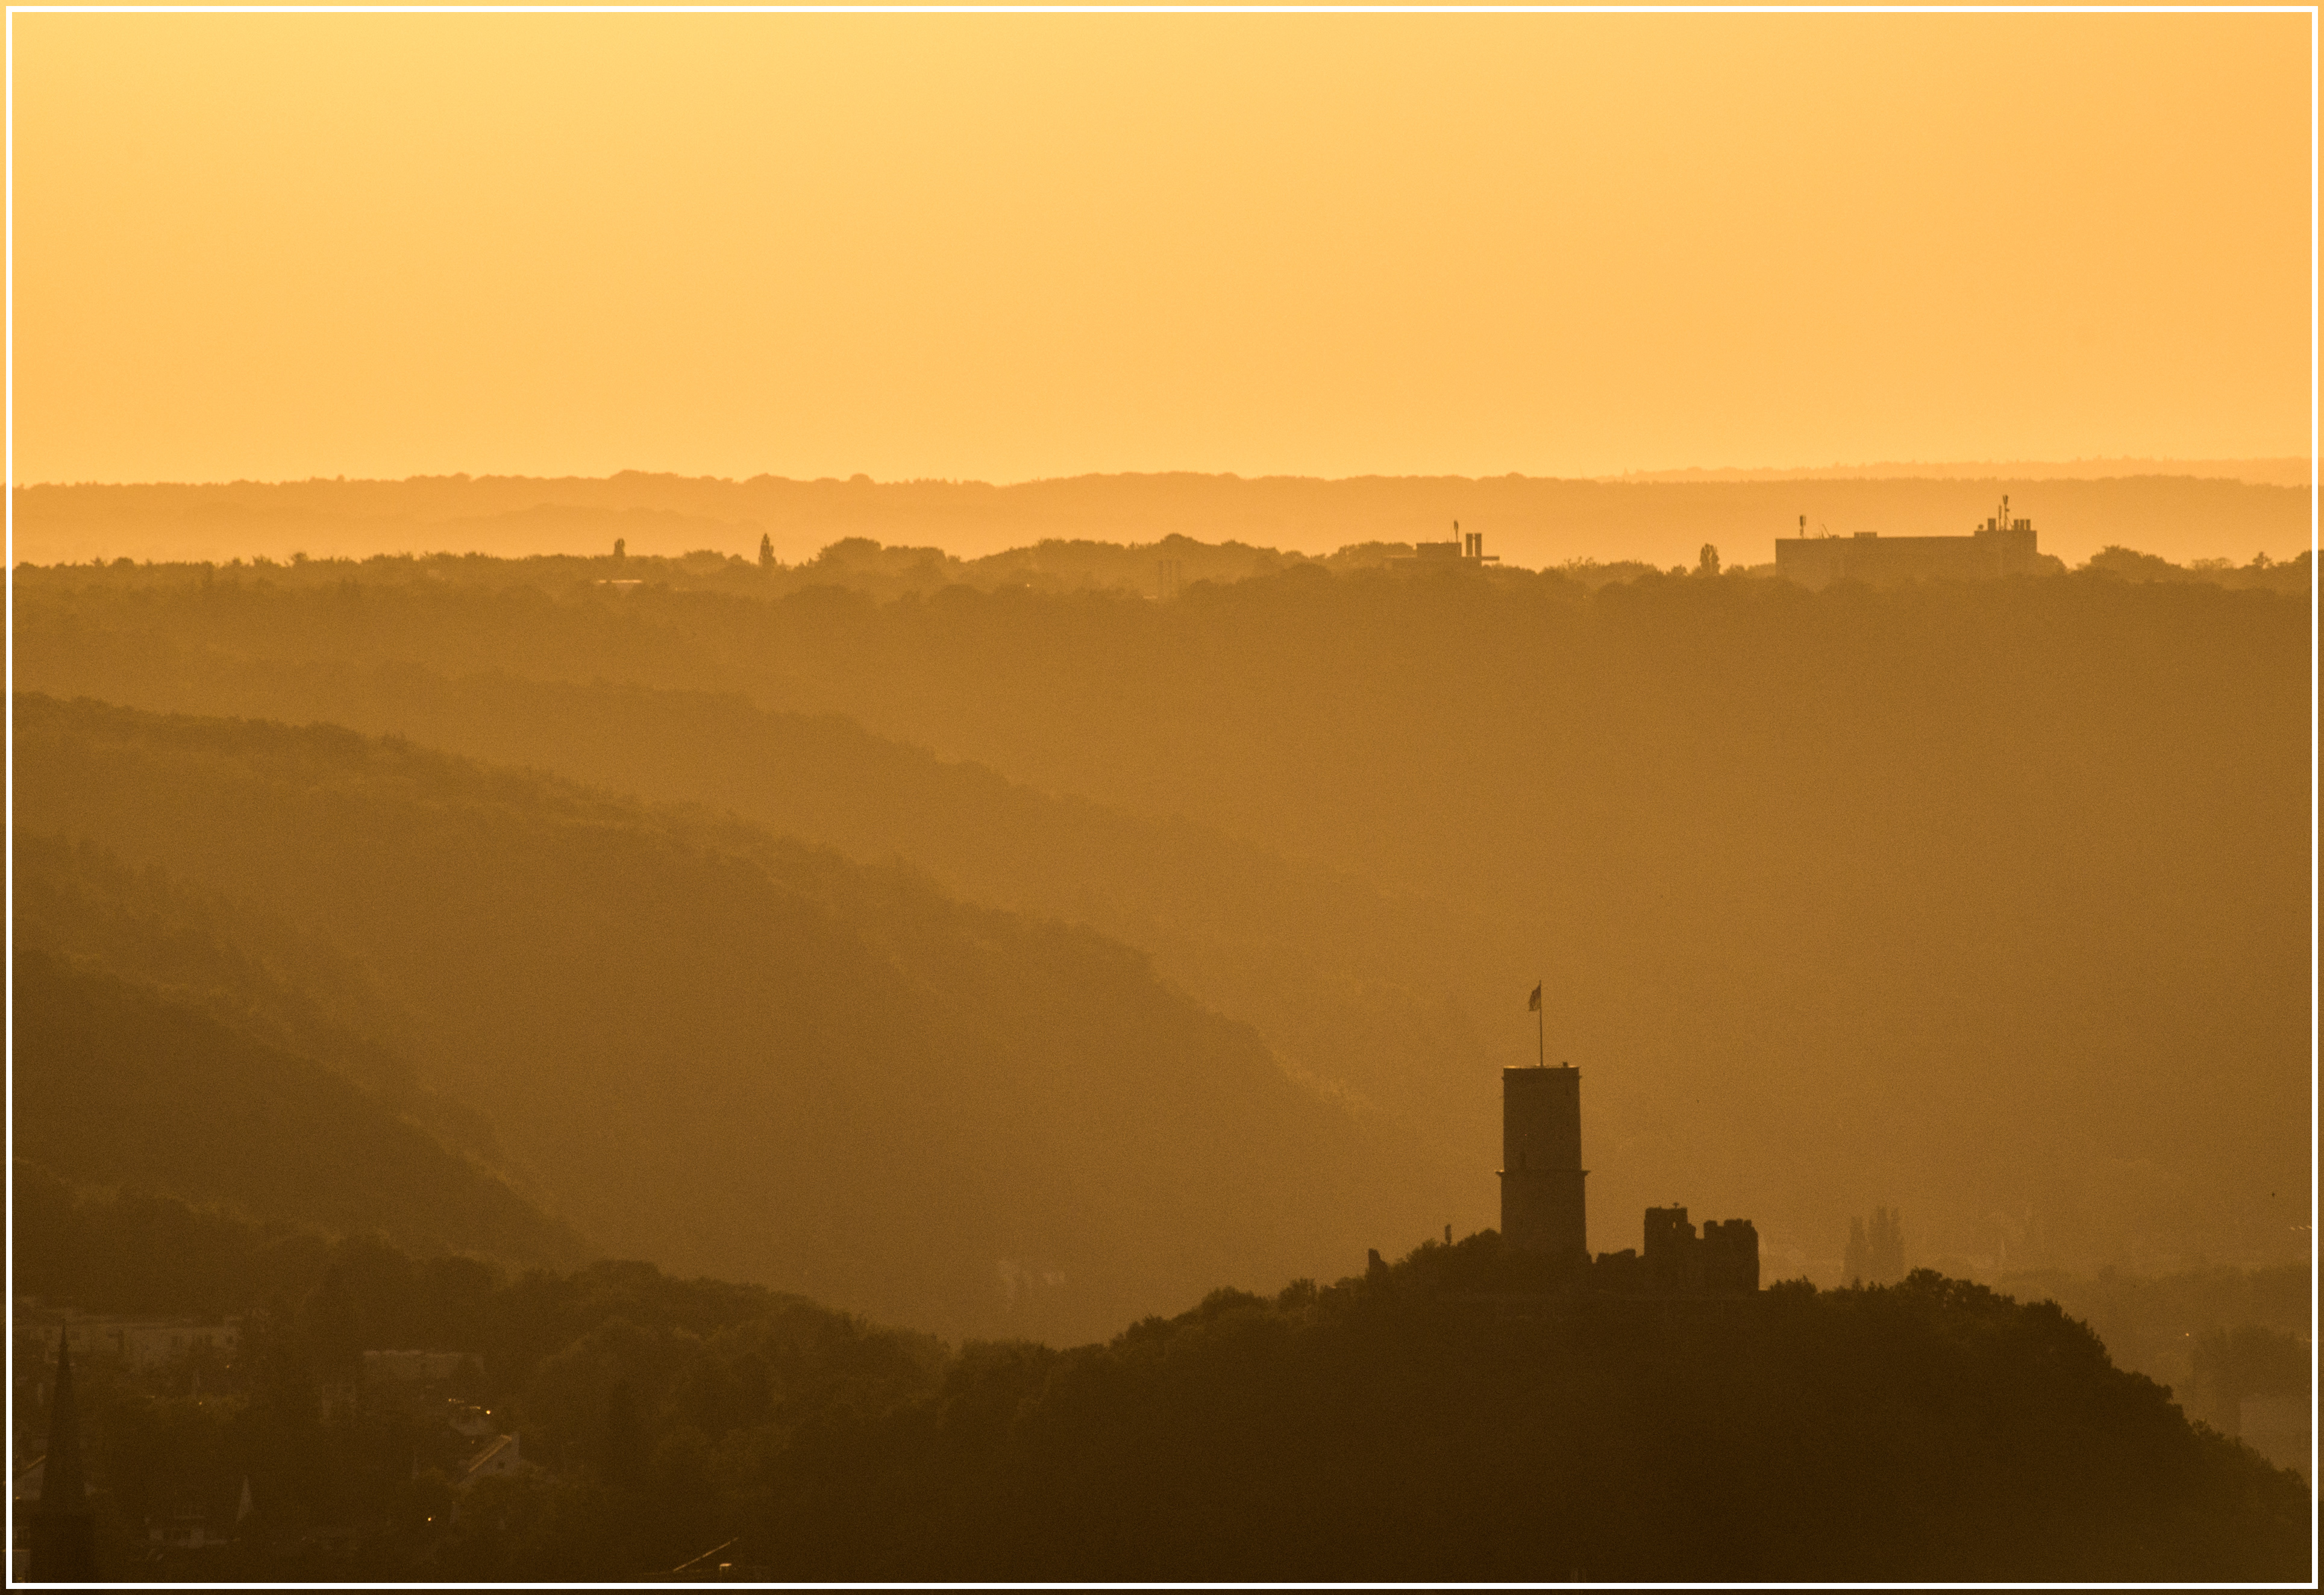
landscape, horizon, mountain, sun, sunrise, sunset, mist, skyline, sunlight, morning, hill, dawn, dusk, evening, haze, peace, plain, sonnenuntergang, pentax, sundown, bonn, k30, nrw, drachenfels, godesburg, badgodesburg, afterglow, atmospheric phenomenon